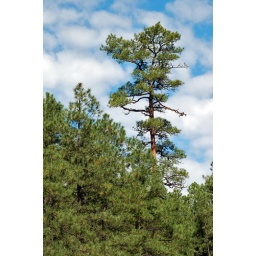
A ponderosa pine tree near Meadow Creek, north of Silver City, New Mexico.